Mitcham, Victoria

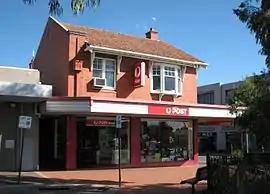
Former Mitcham Post Office

Mitcham is an eastern suburb of Melbourne, Victoria, Australia, 20 km east from Melbourne's Central Business District, located within the City of Whitehorse local government area. Mitcham recorded a population of 16,795 at the 2021 census.